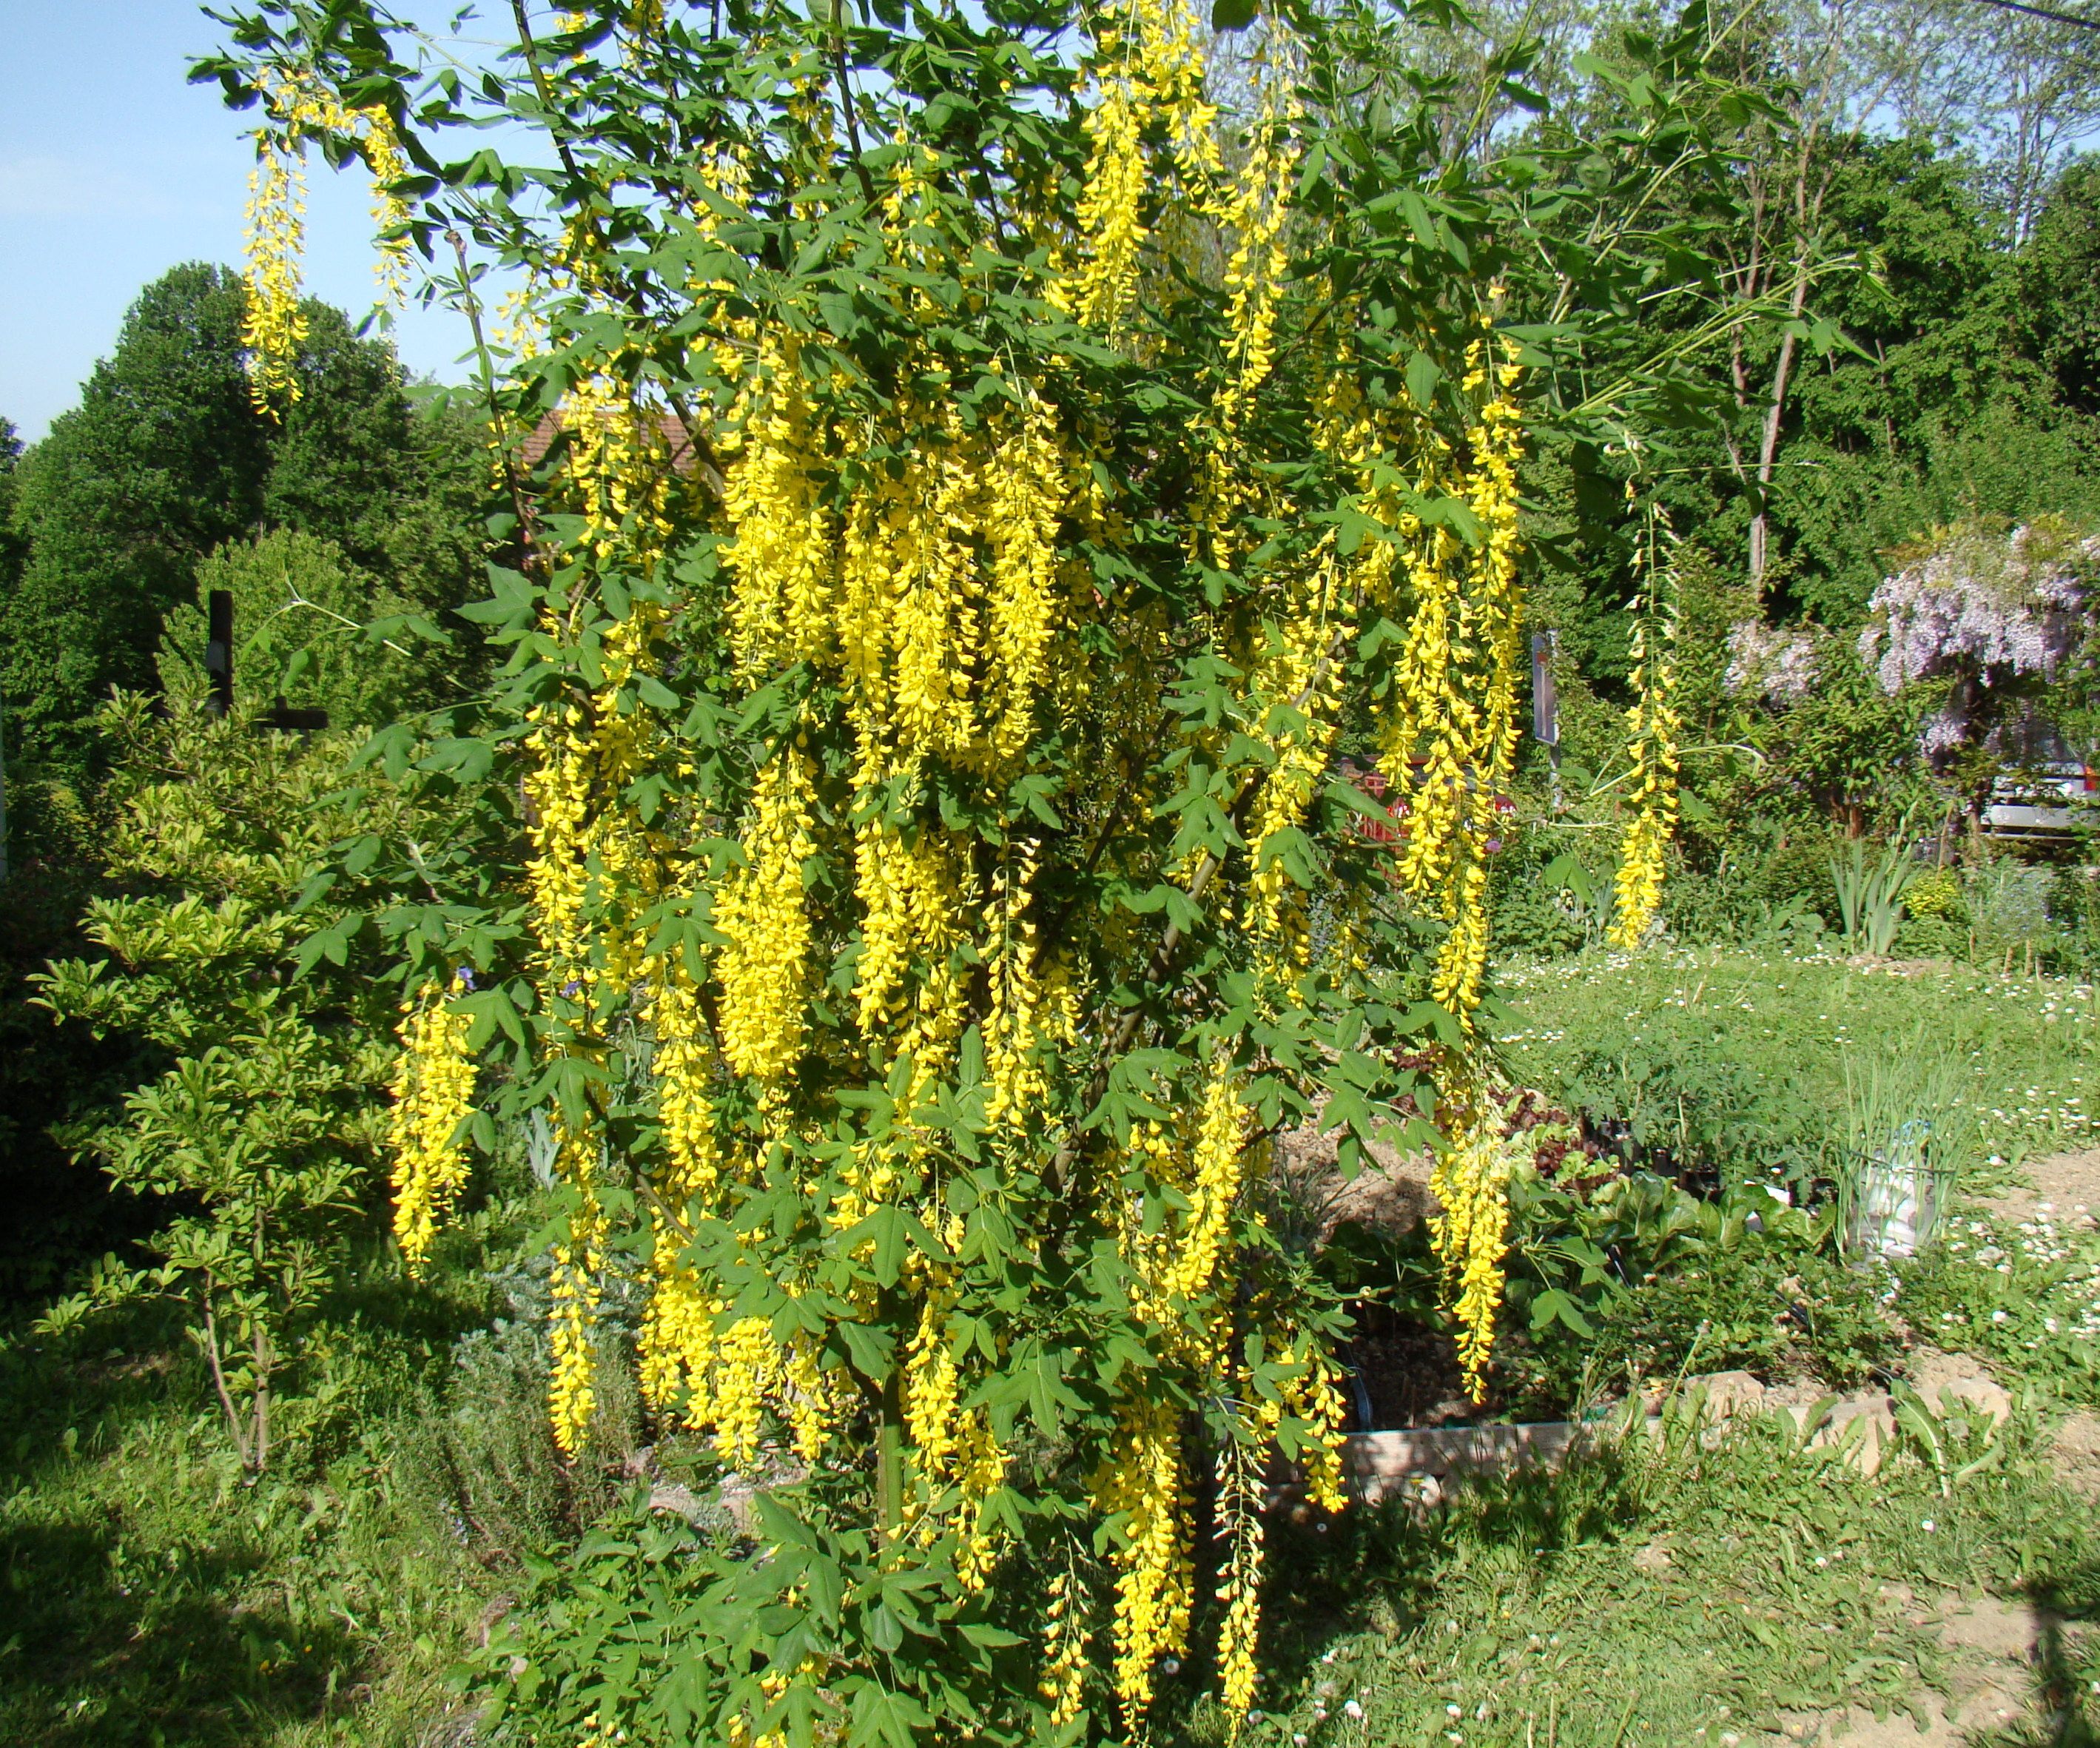
flower, plant, tree, flora, shrub, verbascum, shrubland